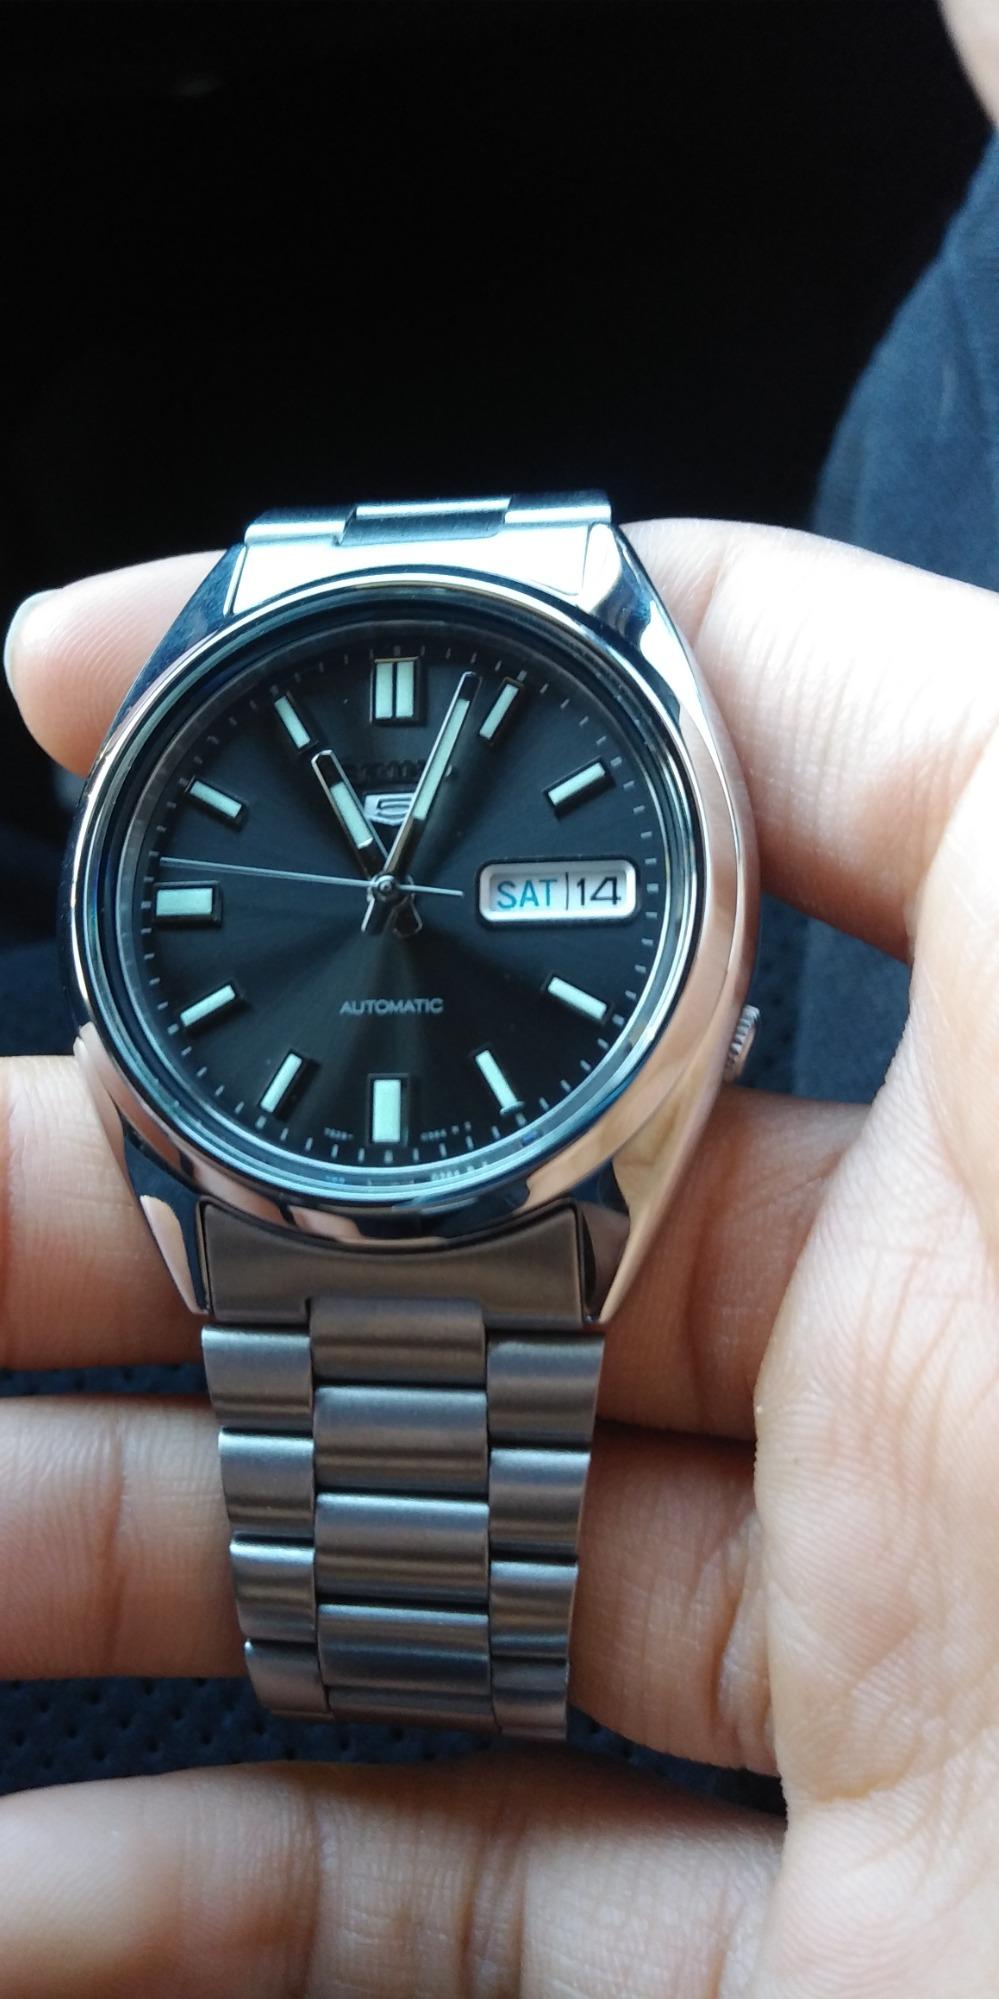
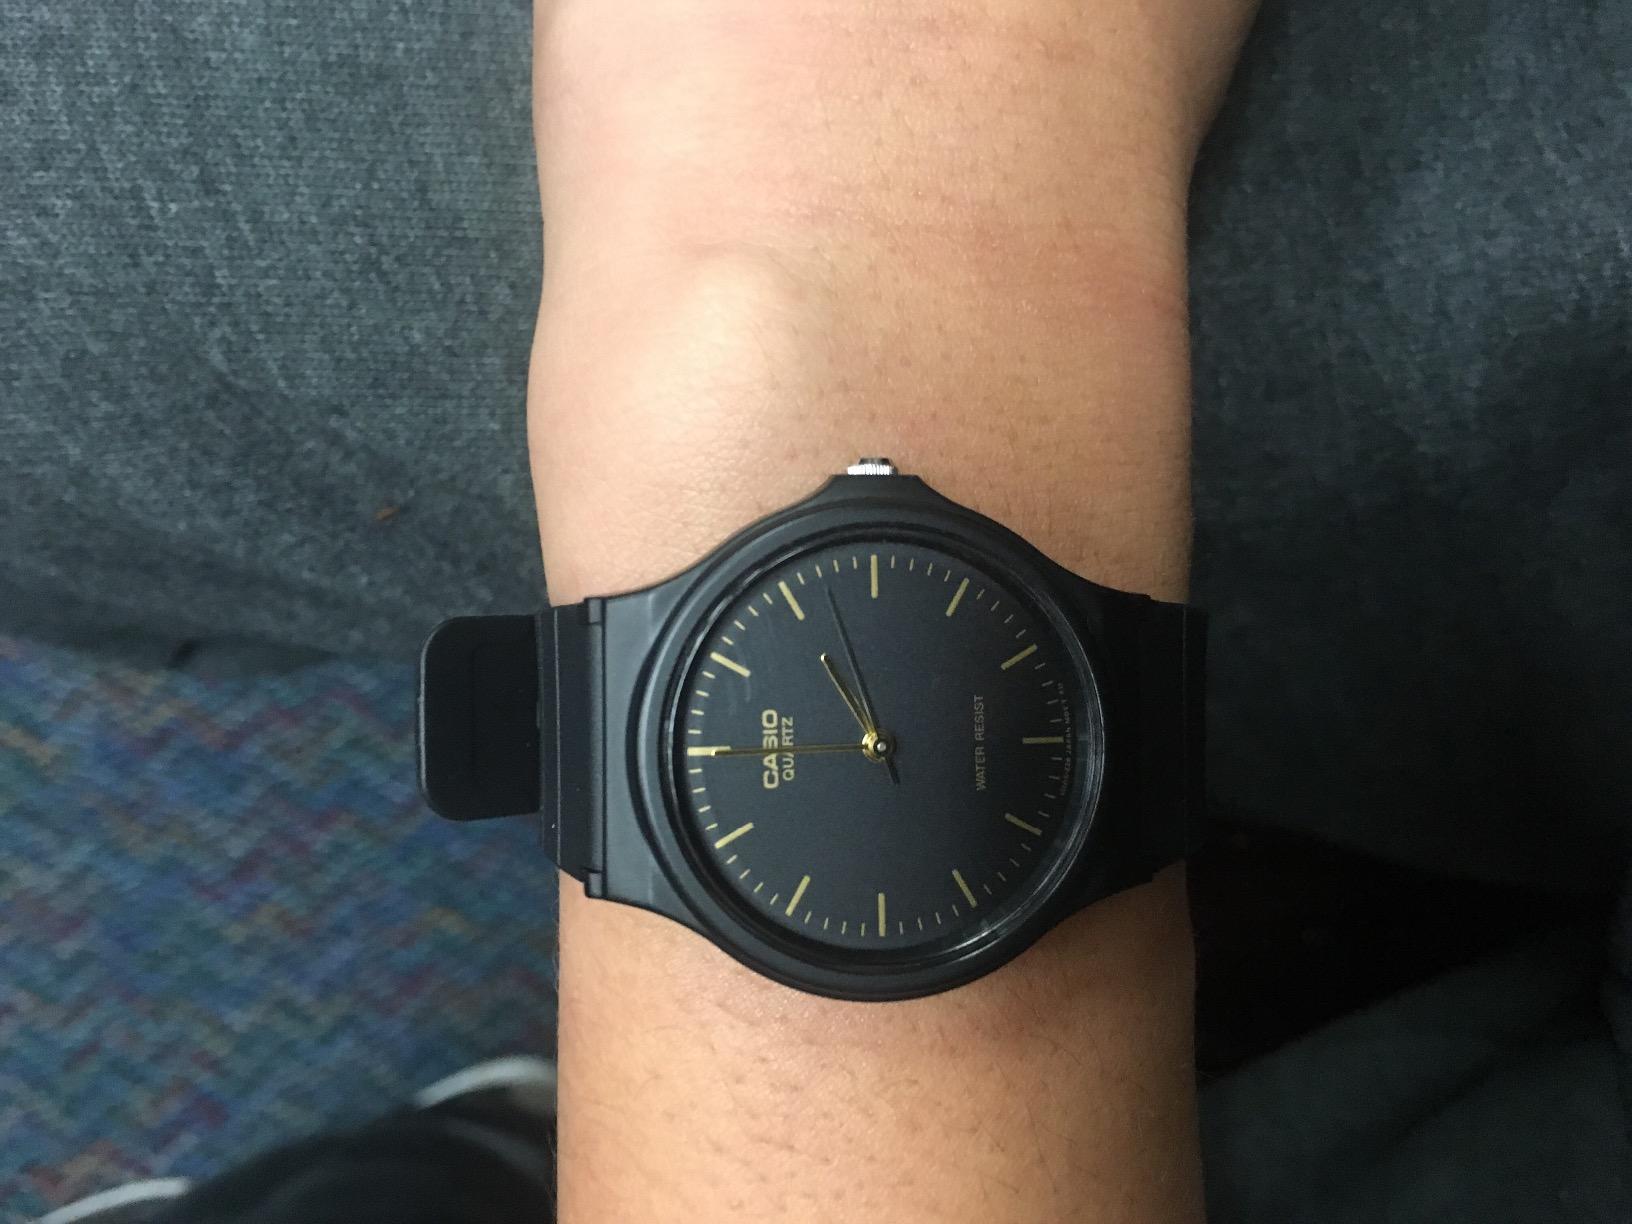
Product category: accessories_watch
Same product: no